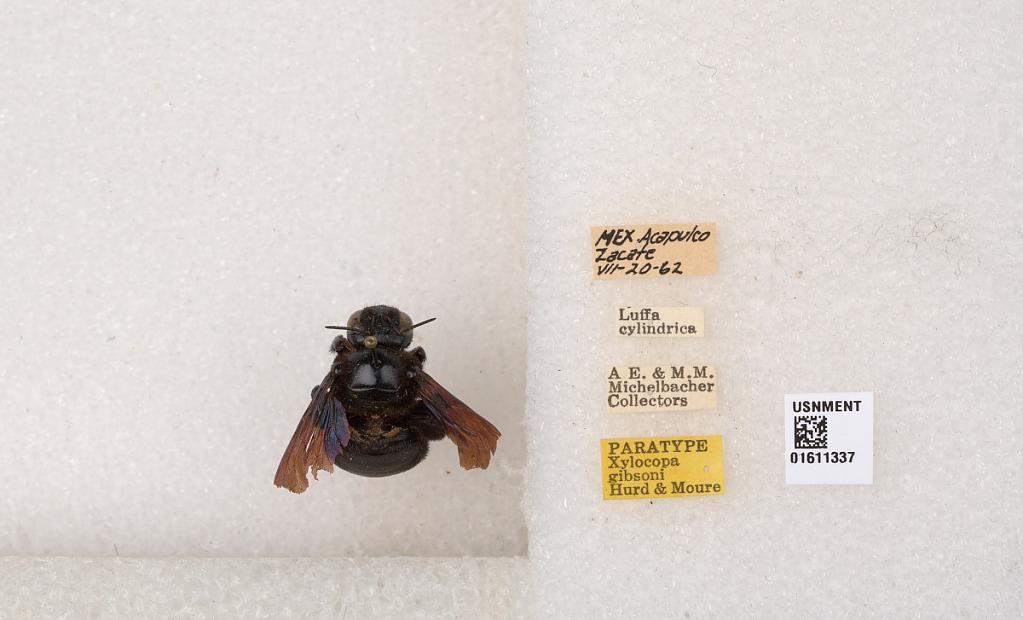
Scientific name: Xylocopa
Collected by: M. Alvarenga & W. Bokermann
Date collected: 1962-7-20
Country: Mexico
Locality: Acapulco, Zacate